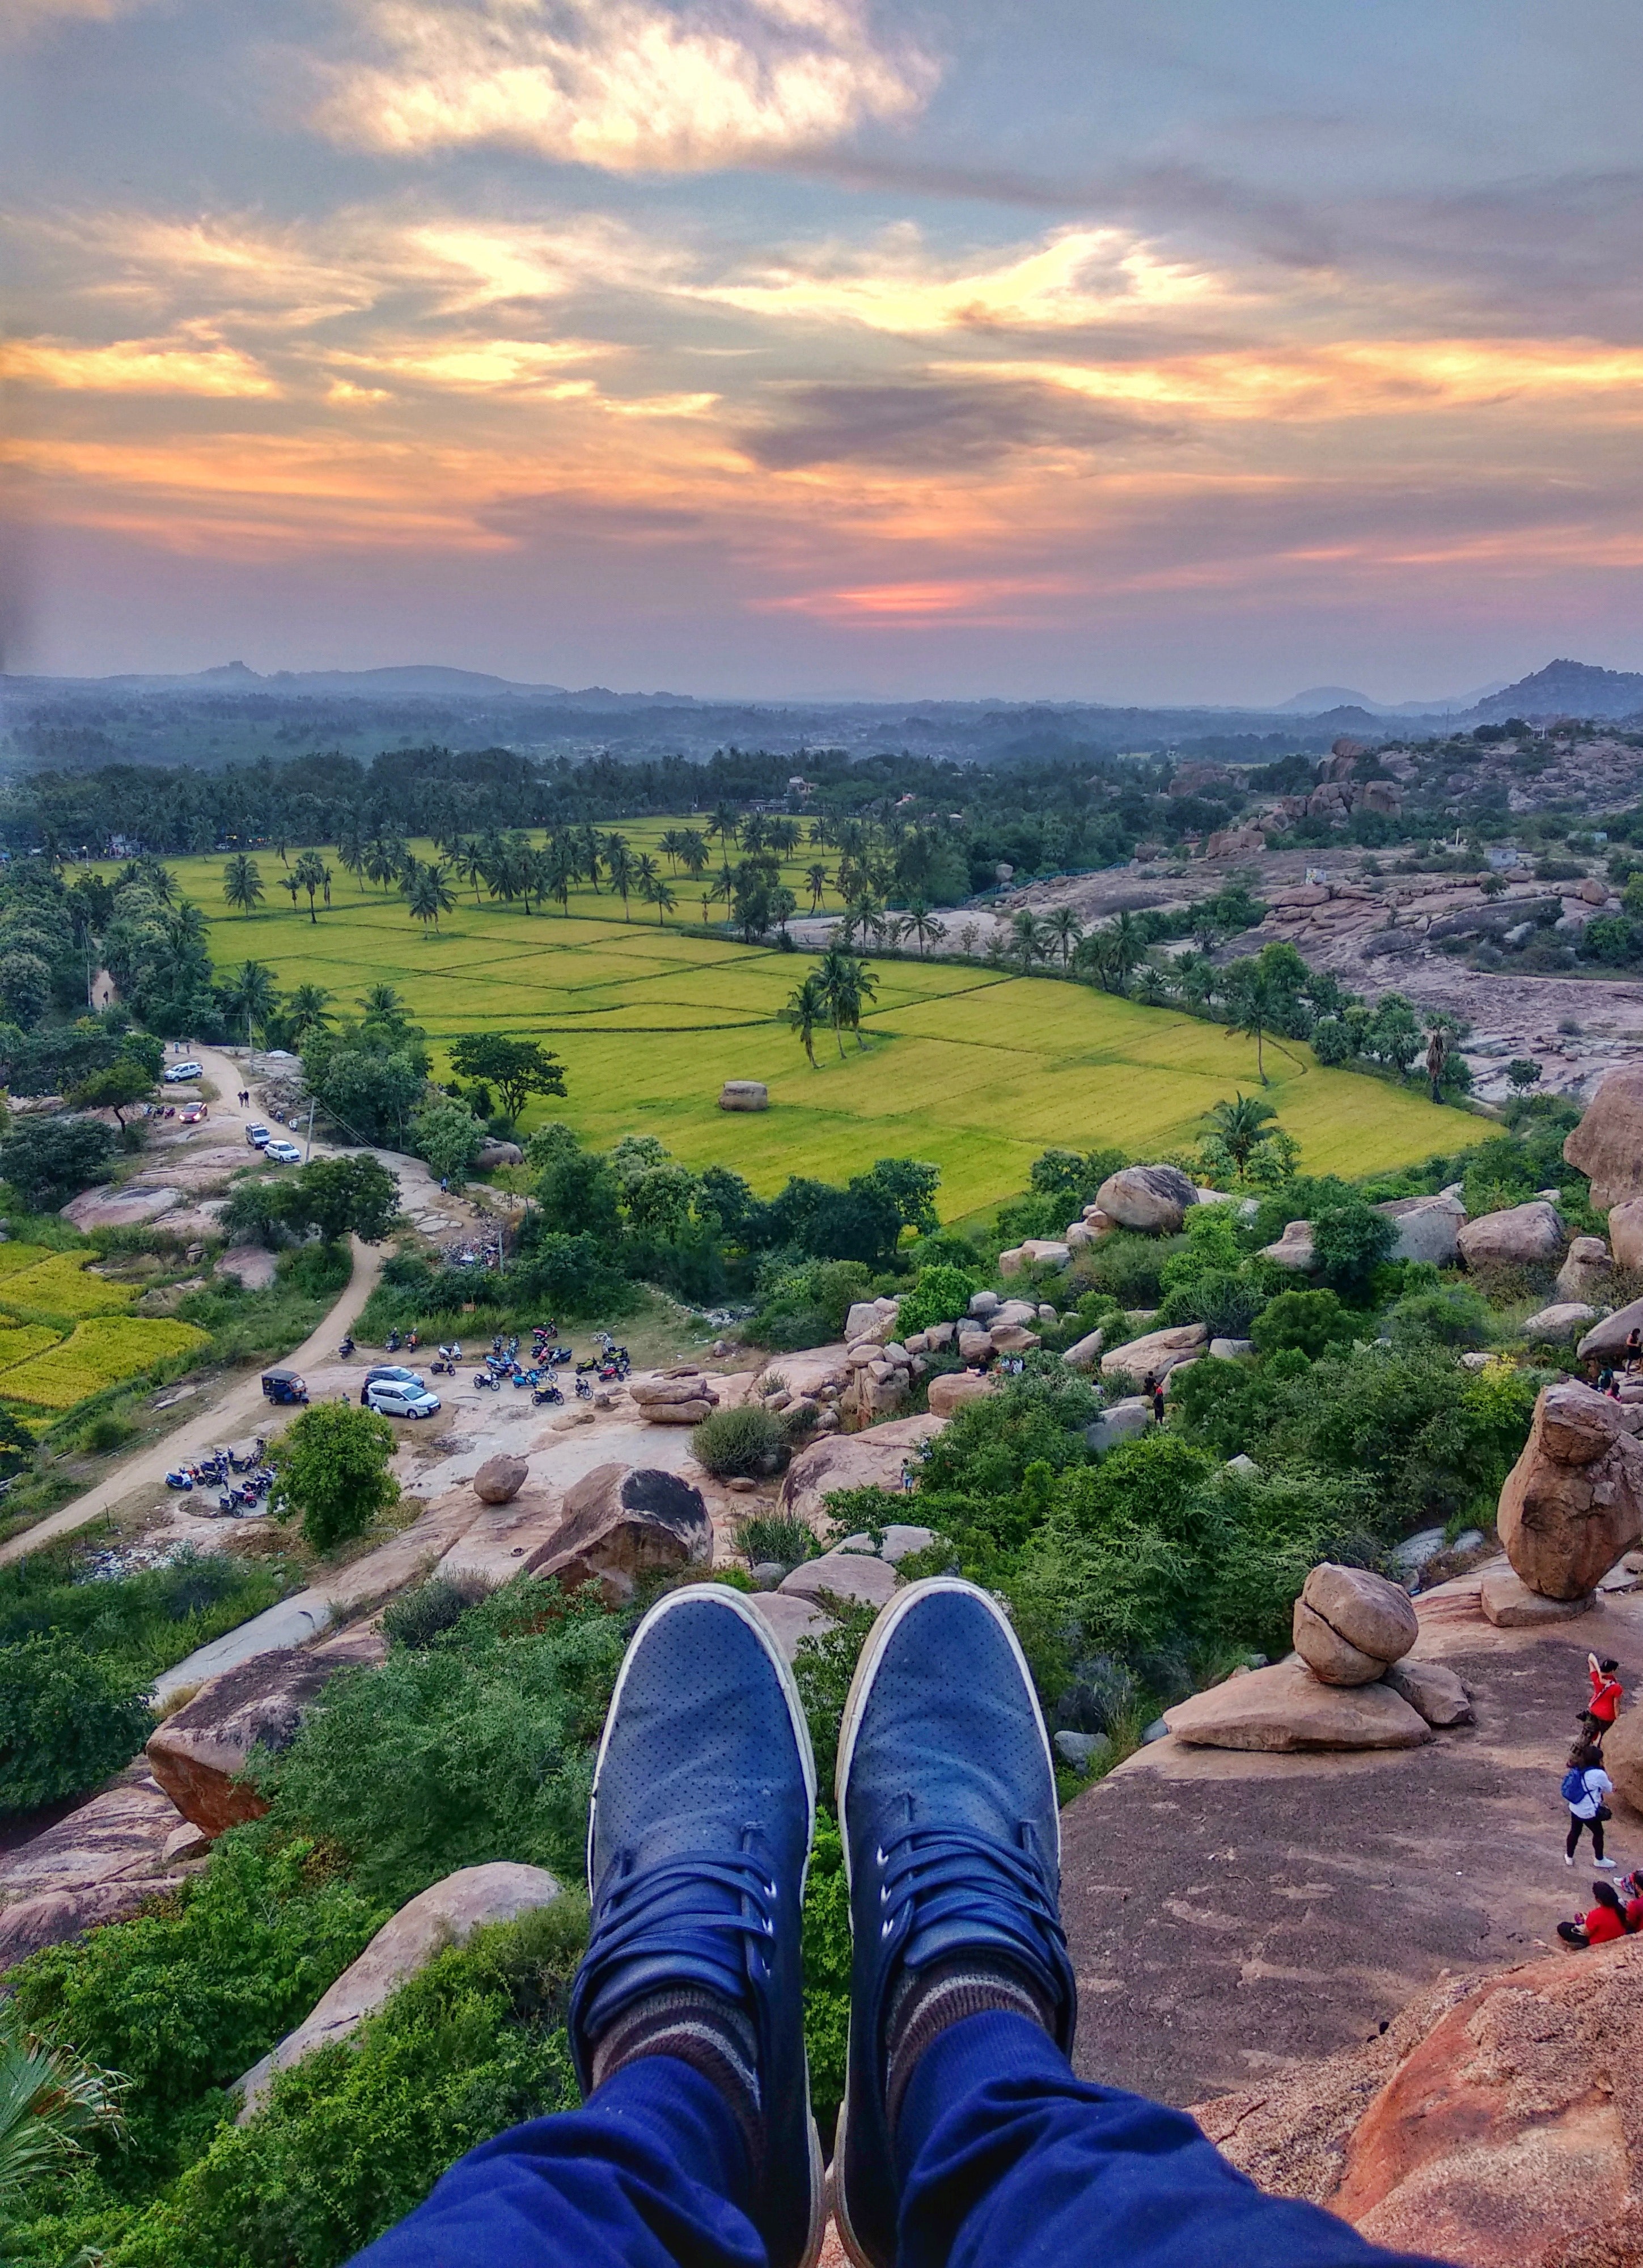
sky, mountainous landforms, hill, wilderness, mountain, cloud, horizon, tree, grass, morning, rock, photography, landscape, highland, field, rural area, ridge, plant, terrain, sunlight, dawn, hill station, aerial photography, national park, tourism, mount scenery, evening, escarpment, fell, meadow, meteorological phenomenon, grassland, plain